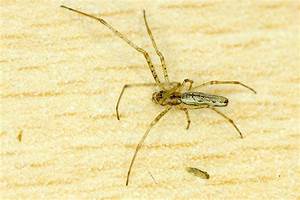
Label: spider